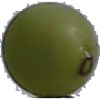
Label: Grape White 4